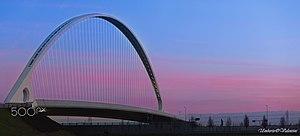
Les ponts de Calatrava sont une série de trois ponts conçus par l'architecte et ingénieur Santiago Calatrava portant la Viale dei Trattati di Roma. Présents le long de l'autoroute A1 à proximité de Reggio d'Émilie, en Émilie-Romagne, leur construction s'inscrit dans le cadre du projet de restructuration et de mise à niveau de la zone d'accès à la sortie d'autoroute et de la gare de Reggio d'Émilie-Mediopadana sur la LGV Milan - Bologne.